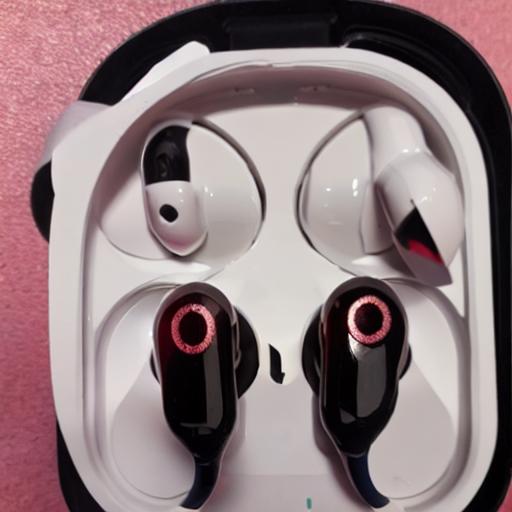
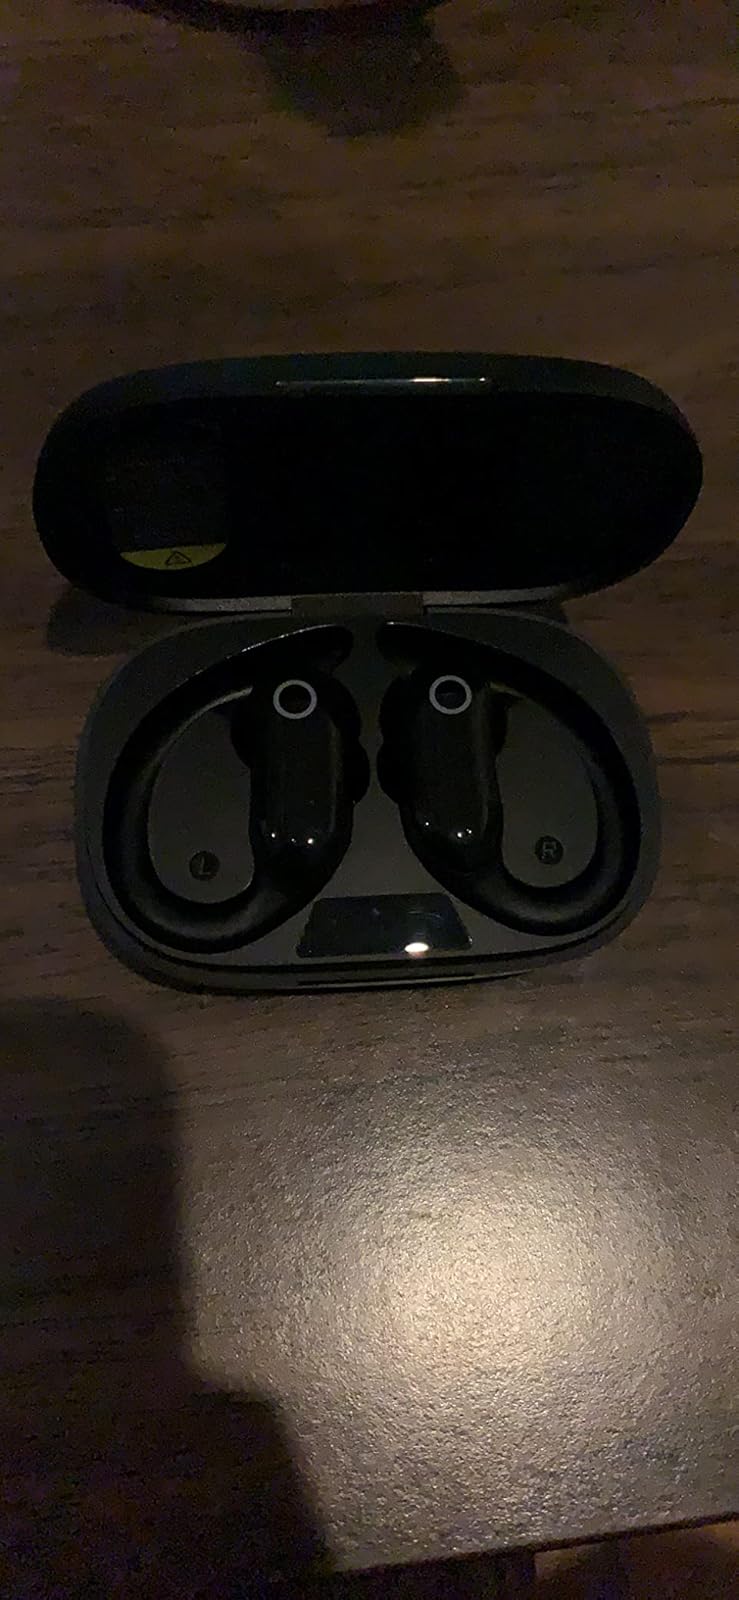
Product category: earbuds
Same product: no